Erica Powell

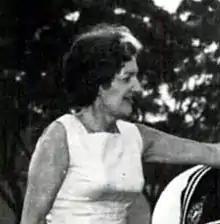
fair use image

Erica Powell OBE (15 March, 1921 – 5 June, 2007) was a British Private Secretary to Kwame Nkrumah, President of Ghana and later to Siaka Stevens, President of Sierra Leone. She was a controversial figure, who was suspected by the British and by Ghanaians of lack of loyalty, and to have been too close to Nkrumah. She ghost wrote Nkrumah's autobiography, while also writing her own interesting biography, which was eventually published, after Nkrumah's death.